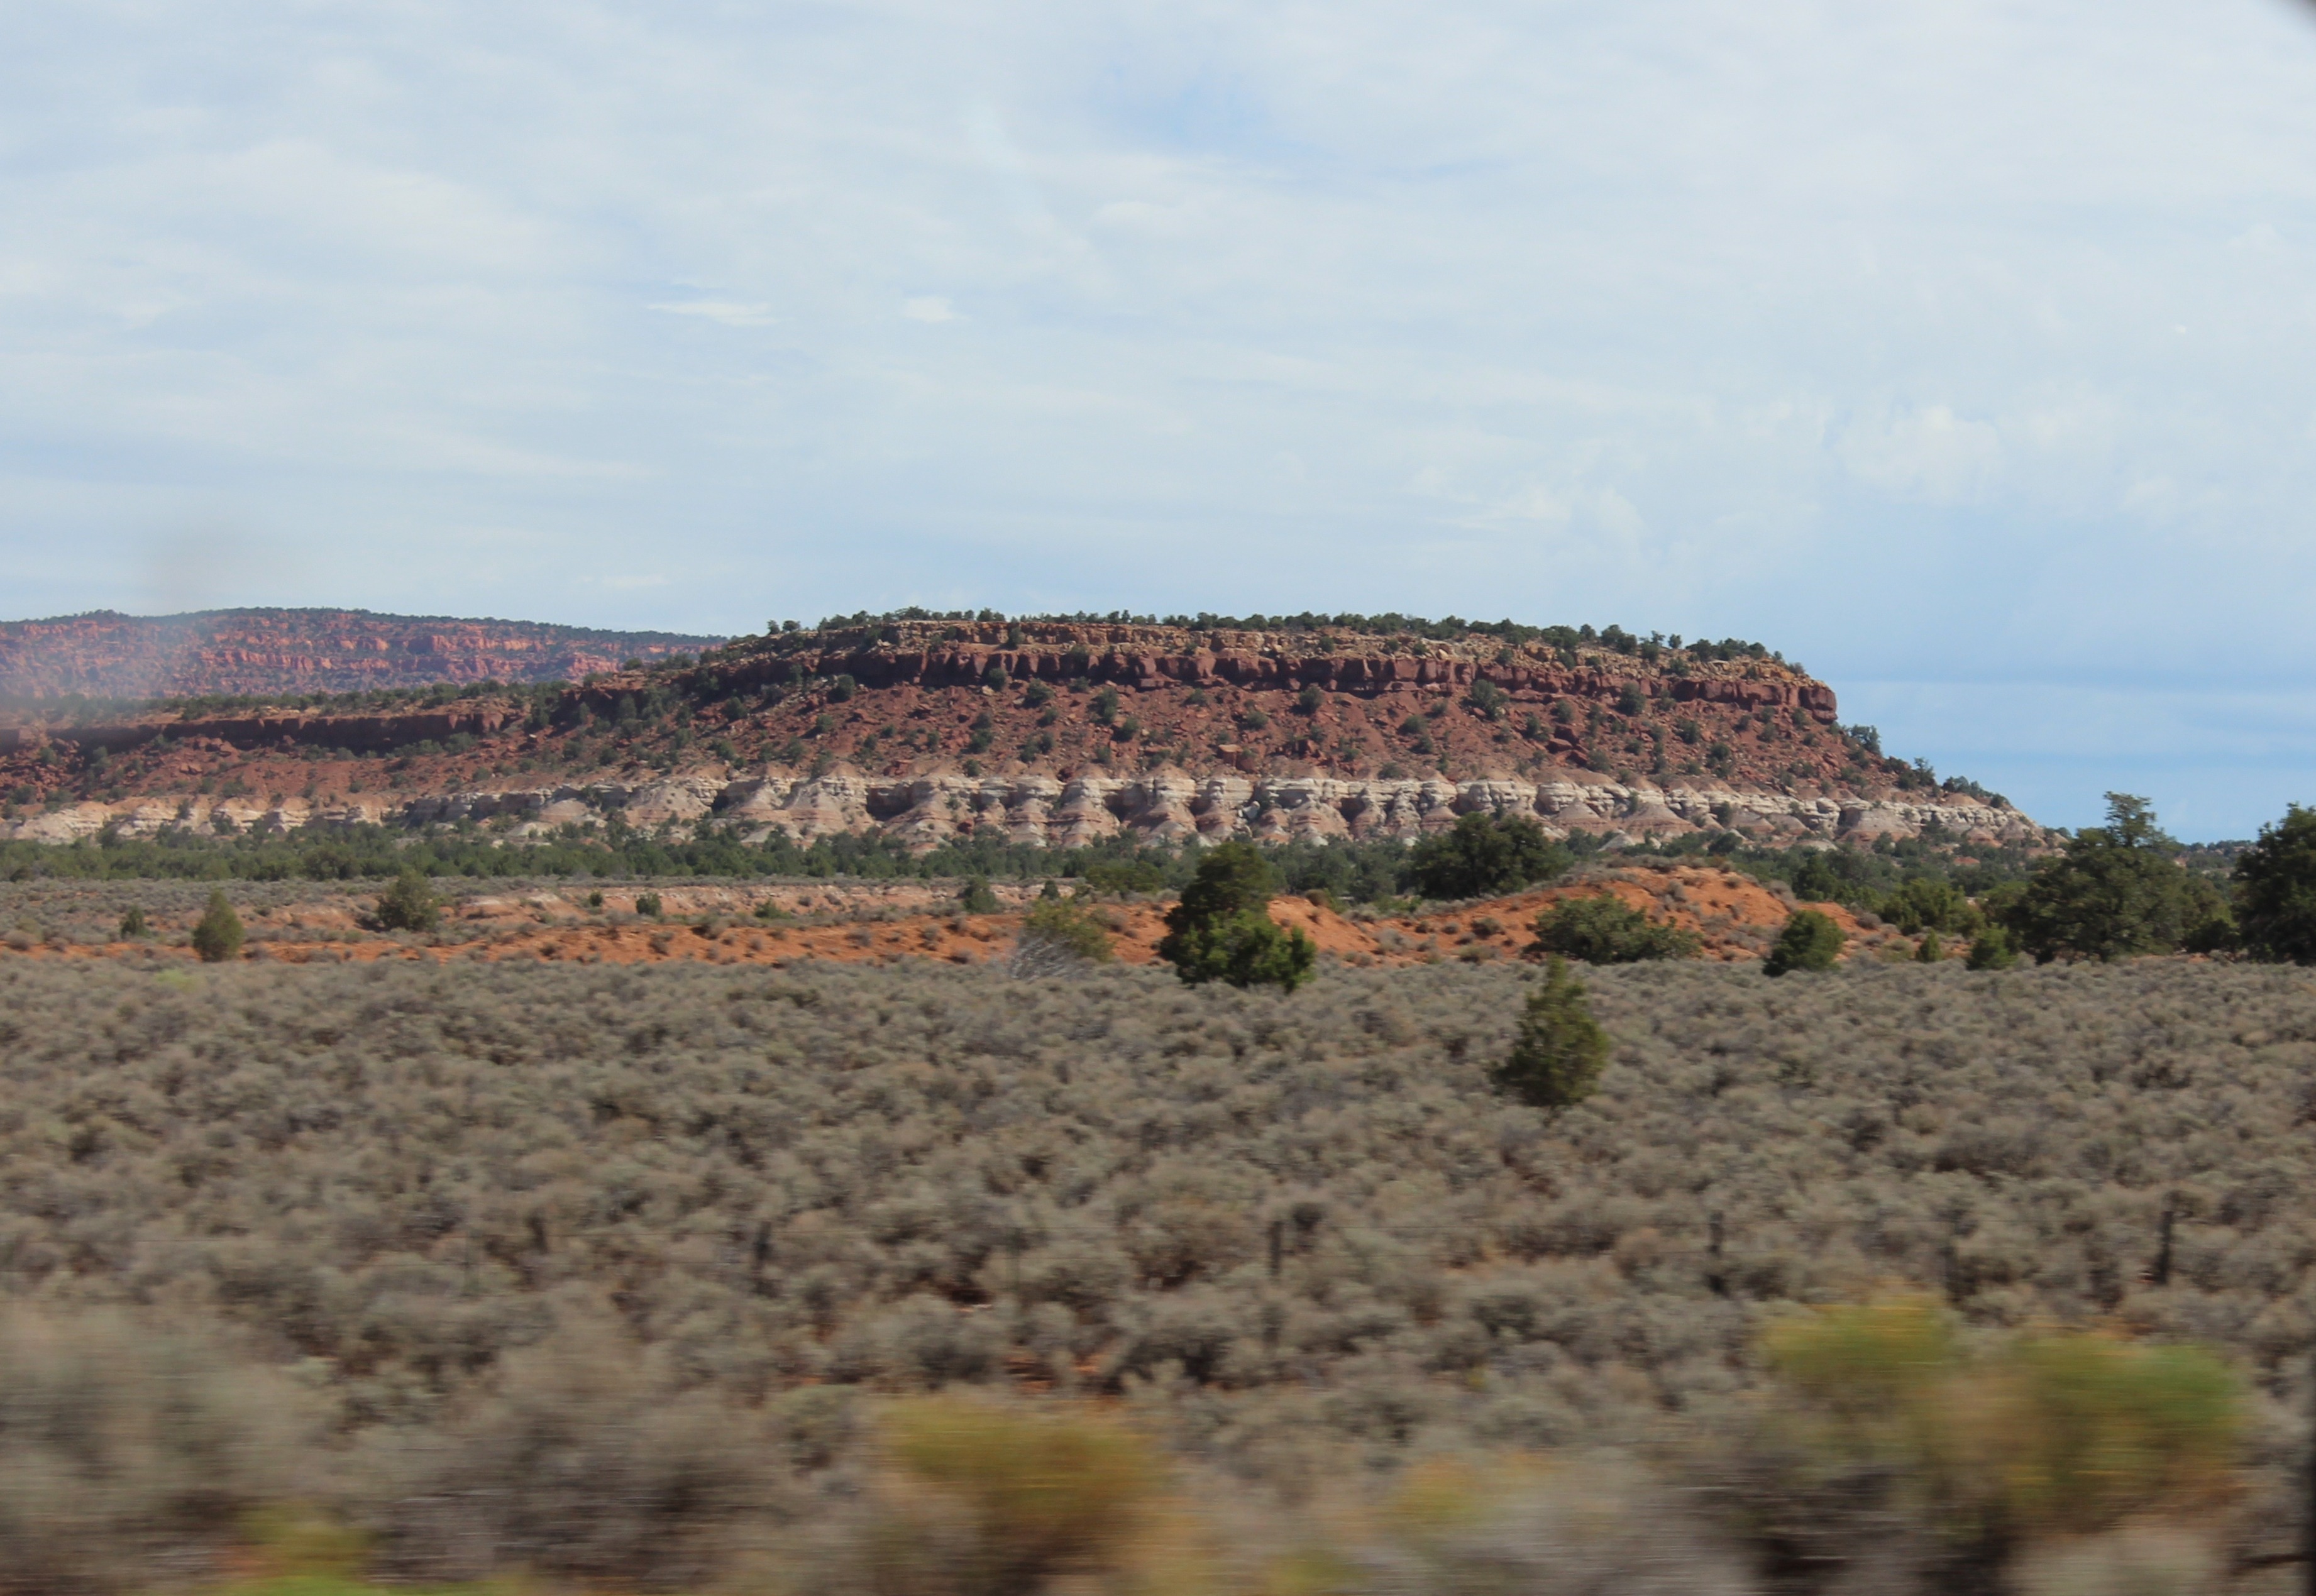
landscape, rock, hill, desert, usa, soil, arizona, geology, ruins, badlands, plateau, ecosystem, rural area, ancient history, natural environment